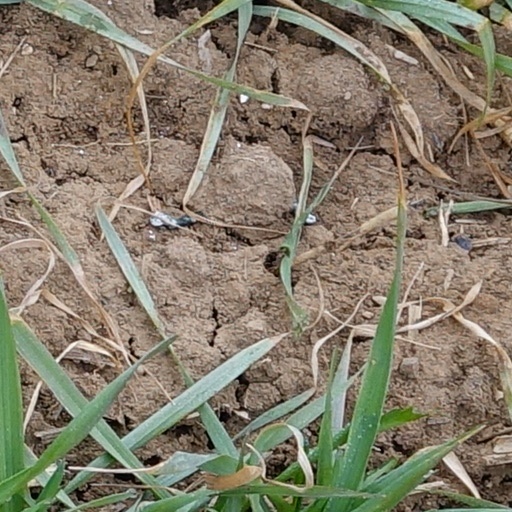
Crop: wheat